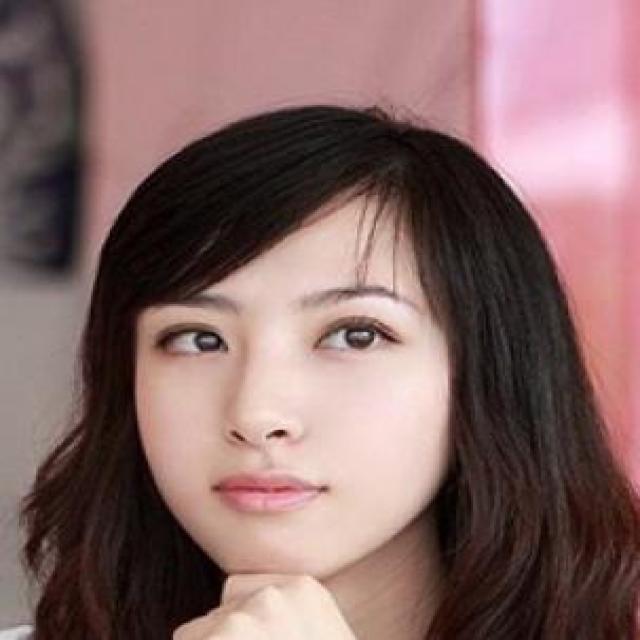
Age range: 21-44